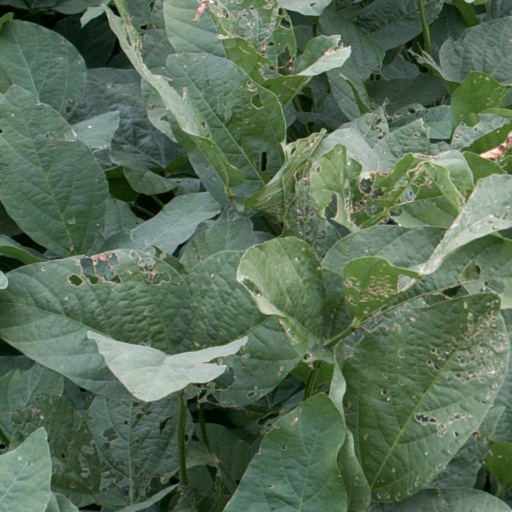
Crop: soybean